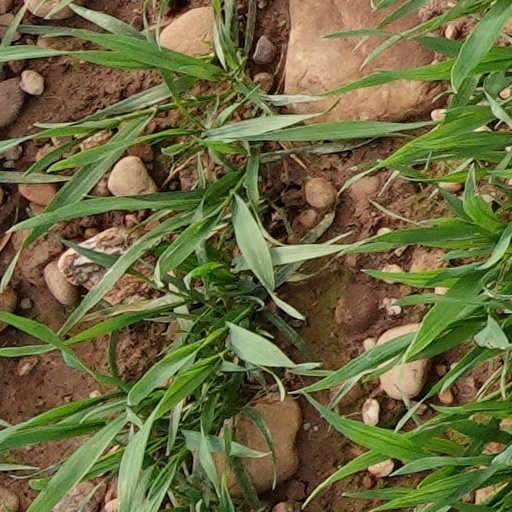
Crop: wheat